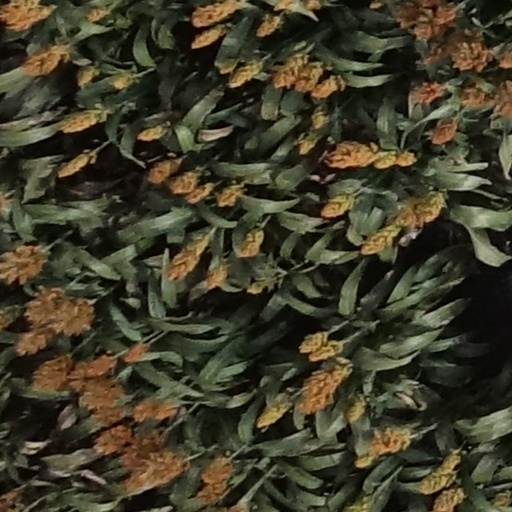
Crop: sorghum